Manor MRT07

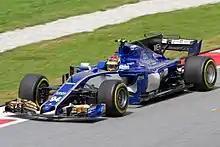
Specialists believe that the Sauber C36 is less efficient than the Manor MRT07 would have been.

In February 2017, the trade press reported that , the boss of Team Jagonya Ayam, withdrew his takeover offer made a few days before Manor Racing went bankrupt, as he was unaware of the extent of the debts. However, he would still be interested in a takeover if the sale price was to be revised downwards due to the cessation of activity. In the event of a takeover, Manor planned to enter Formula 1 from the Spanish Grand Prix, the fifth round of the championship, initially with the 2016 Manor MRT05 chassis.